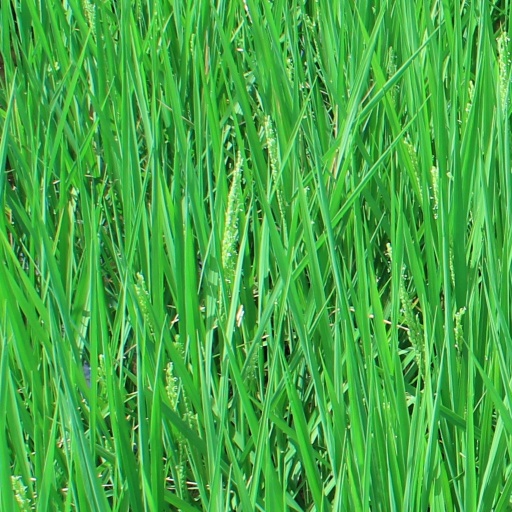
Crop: rice